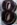
Number: 8